2012 Roger Federer tennis season

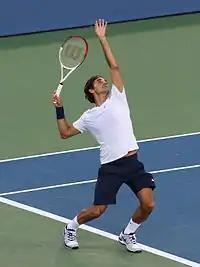
Federer won his 5th title in Cincinnati

Federer opened his US Open Series at the Western & Southern Open in Cincinnati, where he finished in the quarterfinals last year. Federer first faced Alex Bogomolov, Jr. of Russia, and found little trouble in his first match, dropping only five games en route to a win in one hour. In the third round Federer faced Australian Bernard Tomic, defeating the 19-year-old while only dropping six games. Federer next faced American Mardy Fish in a rematch of the 2010 Cincinnati final. His quarterfinal against Fish was a high quality match with Federer closing it out in a second-set tiebreaker. His semifinal match was an all Swiss affair as he faced friend and doubles partner Stan Wawrinka. Wawrinka pressed Federer to a tiebreaker but ultimately succumbed to the world number 1 in straight sets. With his victory over Wawrinka, Federer secured the number ranking going into the US Open. He faced world number 2 Novak Djokovic in the final, and started the match strong, winning six straight games to open with a one-set lead in 20 minutes. He then played a tight second set with Djokovic, and won the set and the match in a tiebreaker. With his win, Federer won his record fifth title at Cincinnati and did so without losing a serve or dropping a set for the entire tournament.